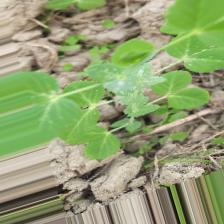
Label: Powdery Mildew